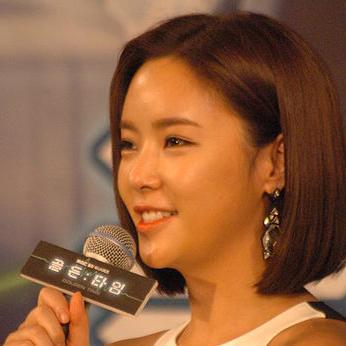
Age: 27